Royal Opera House (Mumbai)

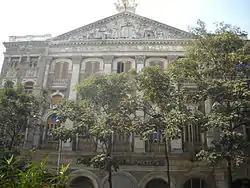
Royal Opera House

Royal Opera House, in Mumbai (Bombay), is India's only surviving opera house.